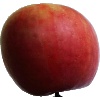
Label: Apple Crimson Snow 1